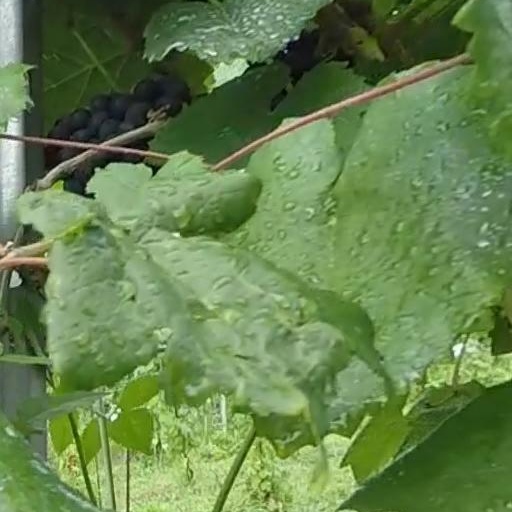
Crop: grape